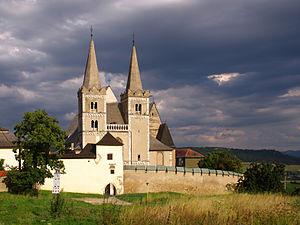
Spišská Kapitula - Entry to the strengthened ecclesiastical unit
Spišská Kapitula est un village de la commune de Spišské Podhradie en Slovaquie célèbre pour être depuis le XIIᵉ siècle le centre religieux de la région de Spiš.